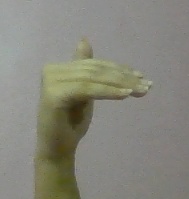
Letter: khaa